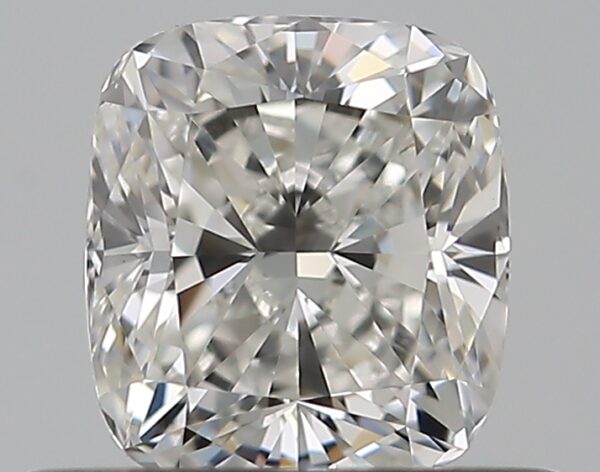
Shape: cushion
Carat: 0.5
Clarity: VVS2
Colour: H
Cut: VG
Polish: EX
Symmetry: VG
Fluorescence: N
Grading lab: GIA
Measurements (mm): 4.7 x 4.23 x 3.01